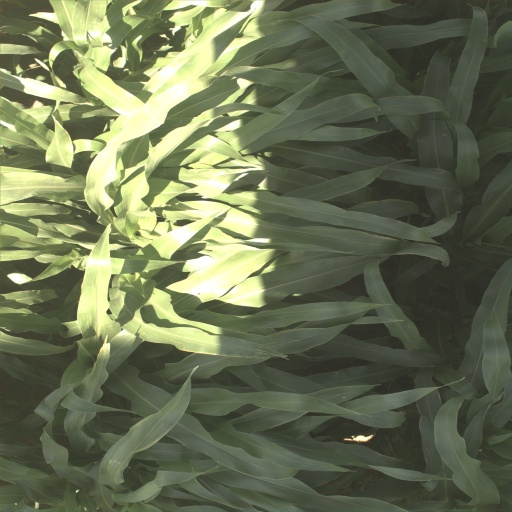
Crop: sorghum